Poola Rangadu (1967 film)

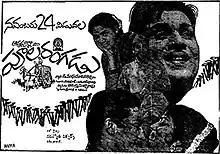
Theatrical release poster

Poola Rangadu is a 1967 Indian Telugu-language crime drama film, produced by D. Madhusudhana Rao under Annapurna Pictures and directed by Adurthi Subba Rao and produced by D. Madhusudhana Rao. It stars Akkineni Nageswara Rao, Jamuna, Sobhan Babu, Vijaya Nirmala, with music composed by S. Rajeswara Rao. The film, loosely based on A. J. Cronin's novel "Beyond This Place", was released on 24 November and became a box office success. It was remade in Tamil in 1970 as "En Annan" and in Hindi in 1972 as "Jeet".